Rhineuridae

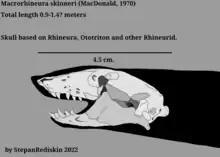
"Macrorhineura skinneri" from the early Miocene

In 2007, paleontologist Daniel Hembree reviewed all North American fossil amphisbaenians and found every species to belong to Rhineuridae. He also showed that many extinct rhineurids cannot be justified as their own species and are instead synonyms of earlier named species, reducing the number of valid species from twenty-two to nine. For example, "Jepsibaena minor", "Rhineura amblyceps", "R. attenuatus" "R. minutus", and "R. wilsoni" are sometimes considered synonyms of "Protorhineura hatchetri". Since the late nineteenth century, paleontologists had been naming new species of extinct North American amphisbaenians on the basis of single fragmentary specimens that often preserved too few anatomical features to support their status as distinct species. By synonymizing many of these species, Hembree showed that rhineurid diversity in North America was lower than once thought.